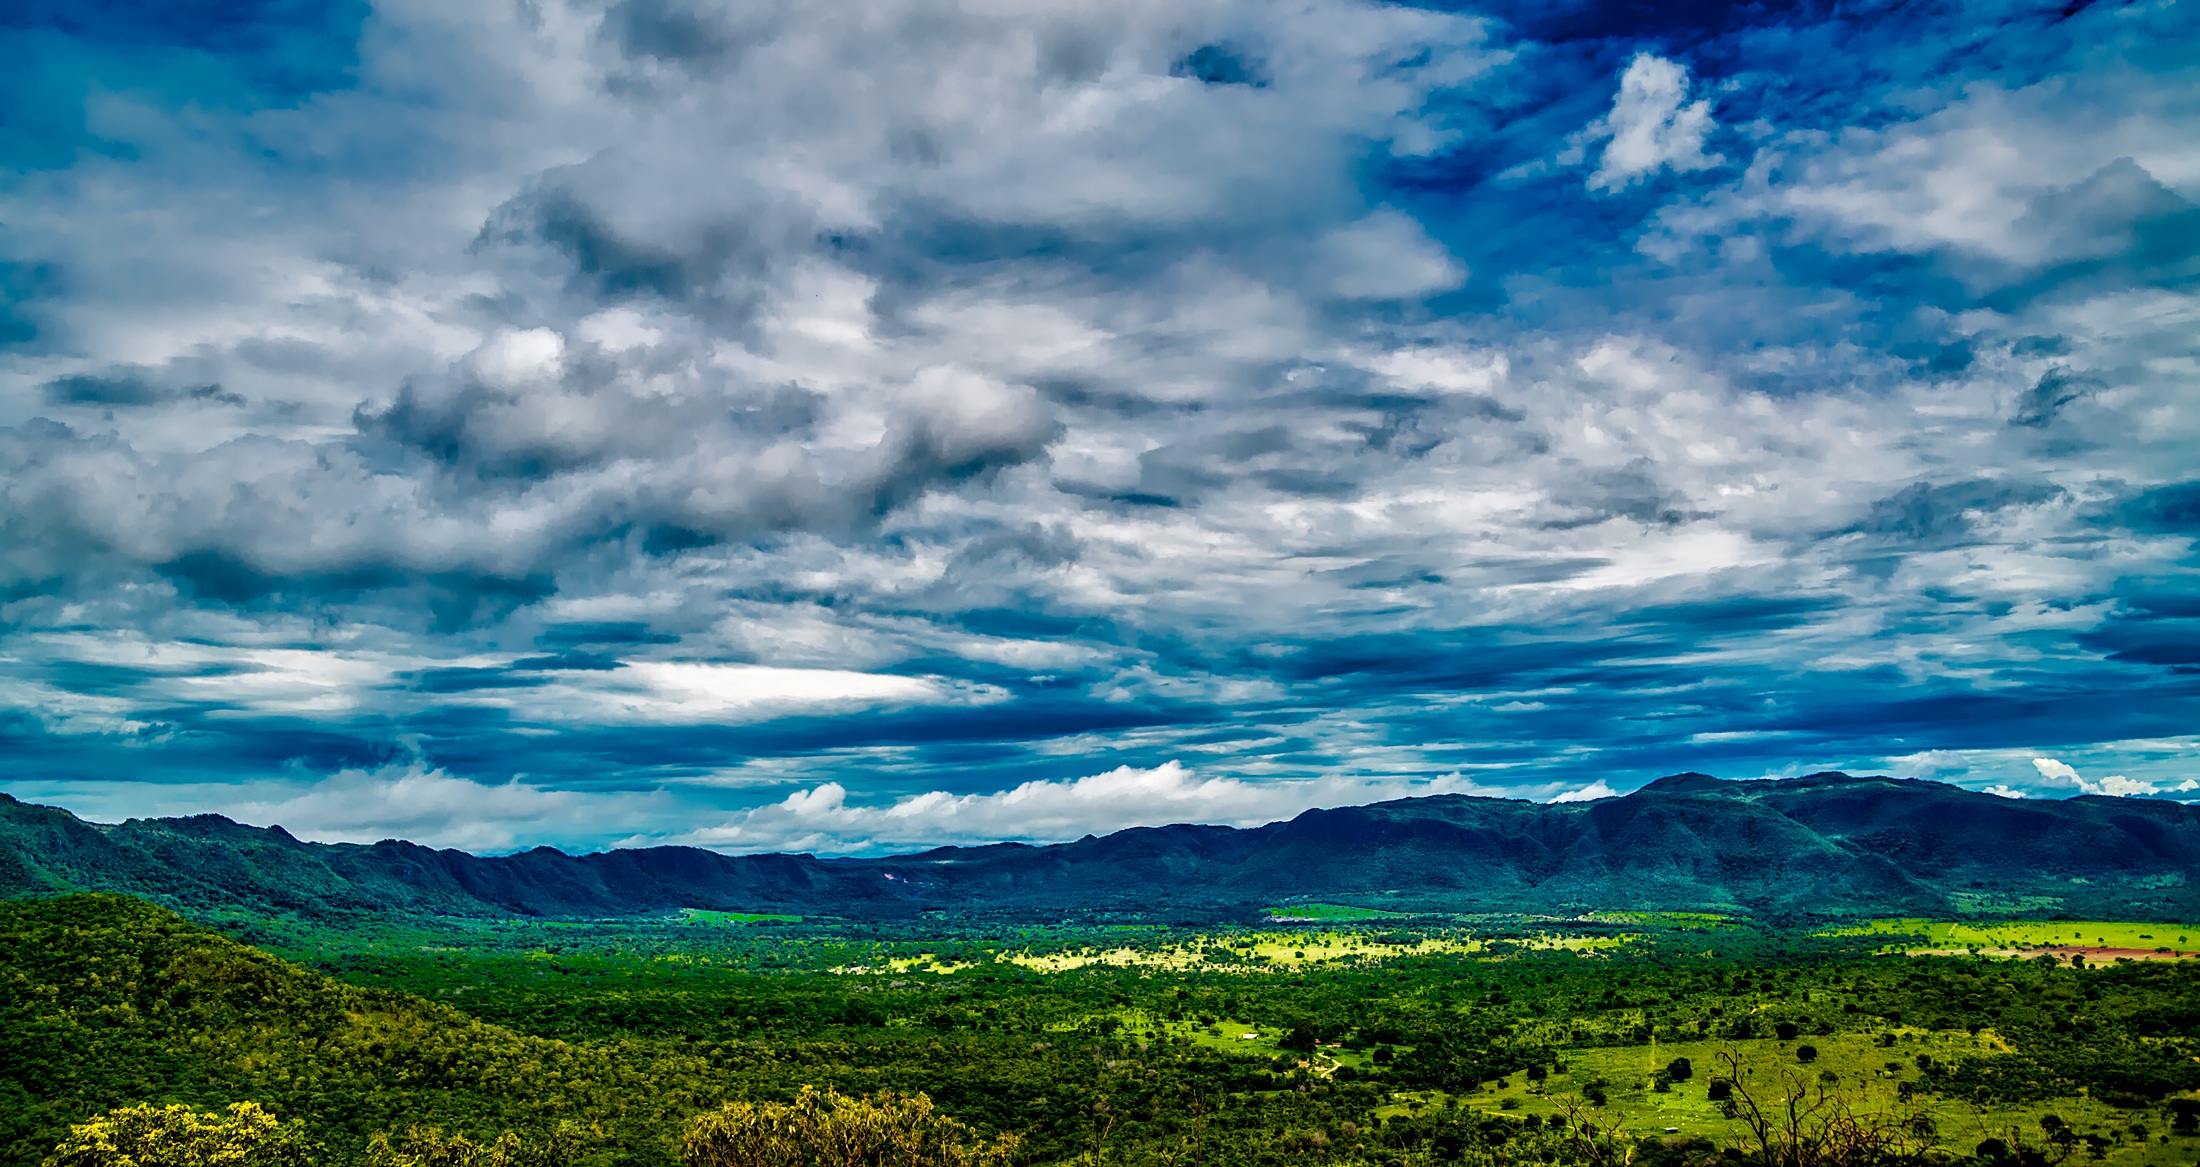
landscape, nature, forest, grass, horizon, wilderness, mountain, cloud, sky, field, meadow, prairie, countryside, sunlight, hill, valley, mountain range, panorama, remote, scenic, cumulus, plain, trees, outdoors, woods, hdr, clouds, mountains, grassland, plateau, brazil, ecosystem, rural area, meteorological phenomenon, mountainous landforms, computer wallpaper